Audi R8 (Type 42)

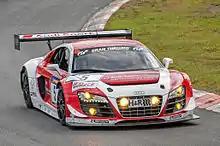
Audi R8 LMS

Other options for all R8 variants included a high-beam assistant, a stowage package, various travel case sets, a cell phone preparation with belt microphone and voice control, and the parking system plus with reversing camera.